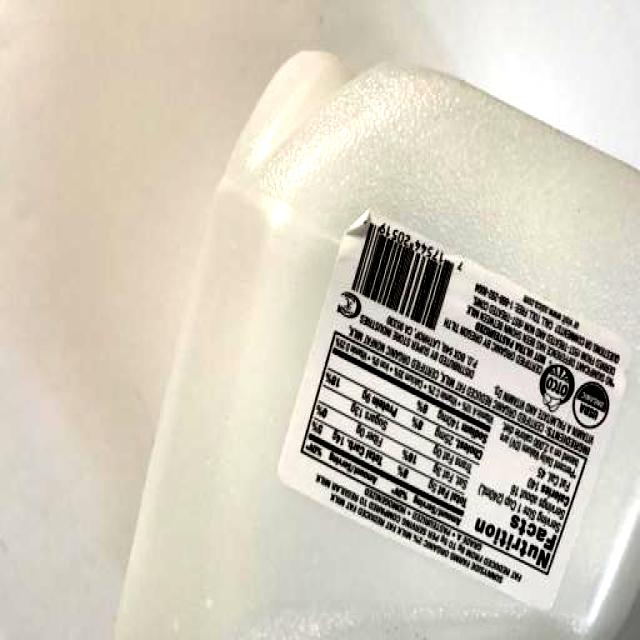
Label: Plastic